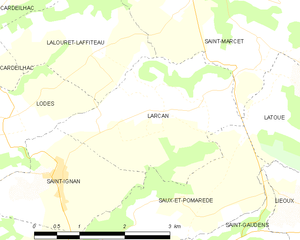
Larcan est une commune française située dans le département de la Haute-Garonne, en région Occitanie.